Bruno Sommerfeld piano factory

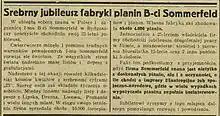
25th anniversary Sommerfeld firm, article issued 18 June 1930

From 1935, the firm exported its pianos to England, the Netherlands, France, Argentina, Palestine and Ceylon. At the end of the 1920s, 200 people had been working on the factory.